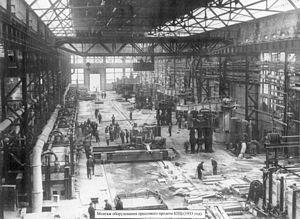
L’URSS sous Staline est un État souvent présenté comme l'un des principaux exemples de régime totalitaire, modelé par un dirigeant qui disposait de la totalité des pouvoirs. Entre 1927 et 1929, Joseph Staline, secrétaire général du Parti communiste pan-soviétique des bolcheviks, achève de devenir le maître absolu du pays. Cela marque le début d’une transformation brutale et radicale de la société soviétique. En quelques années, le visage de l’URSS est profondément changé par la collectivisation intégrale des terres agricoles et par l’industrialisation « à toute vapeur » agencée par les très ambitieux plans quinquennaux, tandis que Staline devient l'objet d'un culte de la personnalité omniprésent.